John G. Bergen

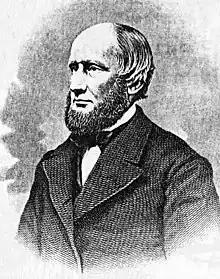

John G. Bergen (December 4, 1814 – July 18, 1867) was an American public servant and New York City Police Commissioner. A member and treasurer of the Board of Police Commissioners, he and Thomas Coxon Acton assumed command of the NYPD during the New York Draft Riots after Superintendent John Kennedy was injured at the hands of a mob.